The Big Red Adventure

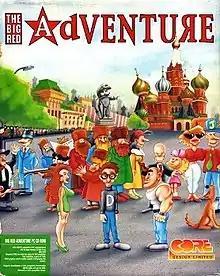

The Big Red Adventure is an adventure video game developed by Dynabyte and published by Core Design for MS-DOS in 1995. It was released for the Amiga computers in 1997 by Power Computing on CD-ROM.